Kevin Kramer

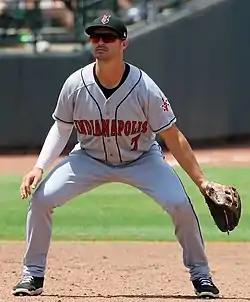
Kramer with the Indianapolis Indians in 2021

Kevin Lowell Kramer (born October 3, 1993) is an American former professional baseball second baseman. He played in Major League Baseball (MLB) for the Pittsburgh Pirates in 2018 and 2019.